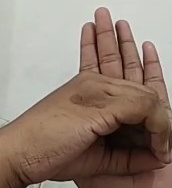
ASL sign: 0